Rogers Locomotive and Machine Works

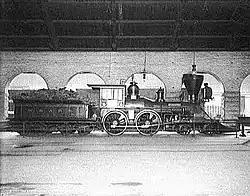
"The General" on display in Chattanooga, Tennessee,

Rogers locomotives were, from very early in the company's history, seen as powerful, capable engines on American railroads. The "Uncle Sam", serial number 11, a 4-2-0 (a locomotive with two unpowered axles in front, followed by one powered axle) built in 1839 for the New Jersey Railroad and Transportation Company, was noted by "American Railroad Journal" for hauling a 24-car train up a grade of or 0.49% at . In 1846, Rogers built what is referred to as the largest 6-wheel truck engine (4-2-0) in the United States; the "Licking", serial number 92, built for the Mansfield and Sandusky Railroad, generated of steam pressure and could pull a train up a grade of or 0.3%.